Boys Republic (band)

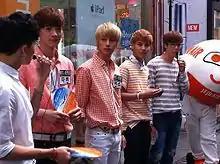
Boys Republic promoting for Jeju Air in front of Frisbee, an Apple retail store in Myeongdong, Seoul on June 21st of 2013.

Before their debut in mid-2013, Boys Republic, as a band, they have received two years of training under Universal Music and Jung Hae IK of Happy Tribe Entertainment, who has helped to produce first generation idols such as g.o.d, H.O.T, and S.E.S. The boys have been trained in singing, dancing, acting, and languages and cultures of other countries. To further establish global relevance, the group's chief music adviser, producer and composer Keun Tae Park has collaborated with Dsign Music, the Norwegian songwriting/production company that has written songs for TVXQ, Girls' Generation, and EXO.